FC Barcelona

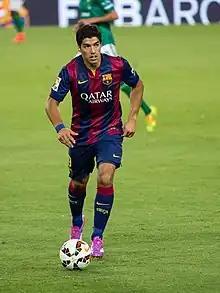
Luis Suárez joined the club in 2014. Messi, Suárez and Neymar, dubbed "MSN", formed a record-breaking strike force.

Barça beat Athletic Bilbao 4–1 in the 2009 Copa del Rey final, winning the competition for a record-breaking 25th time. A historic 2–6 victory against Real Madrid followed three days later and ensured that Barcelona became 2008–09 La Liga champions. Barça finished the season by beating Manchester United 2–0 at the Stadio Olimpico in Rome, with goals from Eto'o and Messi, to win their third Champions League title, and complete the first ever treble won by a Spanish team. The team went on to win the 2009 Supercopa de España against Athletic Bilbao and the 2009 UEFA Super Cup against Shakhtar Donetsk, becoming the first European club to win both domestic and European Super Cups following a treble. In December 2009, Barcelona won the 2009 Club World Cup. Barcelona accomplished two new records in Spanish football in 2010 as they retained the La Liga trophy with 99 points and won the Supercopa de España for a ninth time.